Culture of Kyrgyzstan

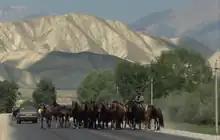
Moving horse herd in Kyrgyzstan, 2019

The culture of Kyrgyzstan has a wide mix of ethnic groups and cultures, with the Kyrgyz being the majority group. It is generally considered that there are 40 Kyrgyz clans, symbolized by the 40-rayed yellow sun in the center of the flag. The red lines inside the sun visualise the crown of a yurt, the traditional dwelling of nomadic farmers, once the main population of the Central Asian area. The dominant religion of Kyrgyzstan is Sunni Islam (91%). The Russian population is Russian Orthodox.